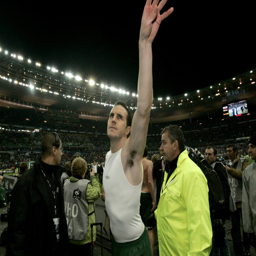
football player throws his jersey to the fans after the game